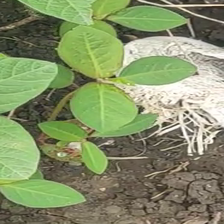
Weed species: Moti_dudhi(Euphorbia_geneculata_L)